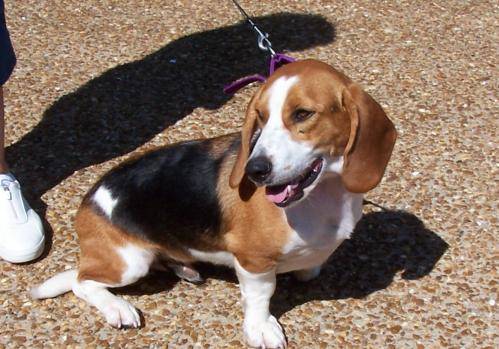
Label: dog